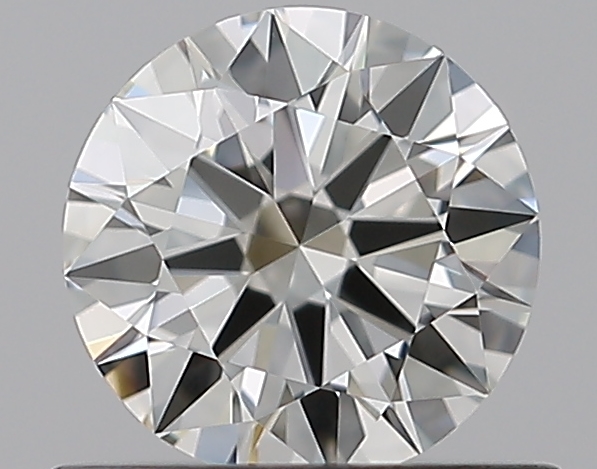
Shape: round
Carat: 0.59
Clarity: VVS2
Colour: I
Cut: EX
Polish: EX
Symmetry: EX
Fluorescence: M
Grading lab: GIA
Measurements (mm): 5.47 x 5.49 x 3.25